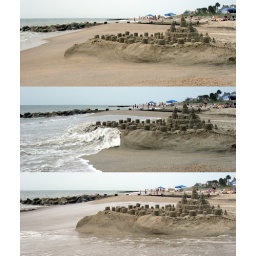
We built a sea wall around our sand castle that successfully held back high tide for several hours.